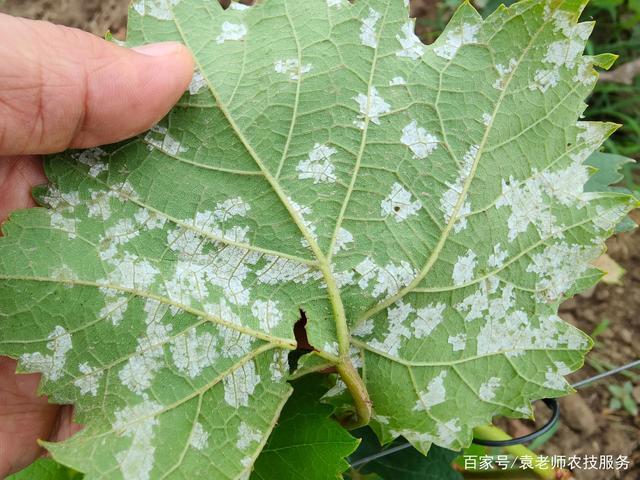
Plant: Grape
Disease: grape downy mildew